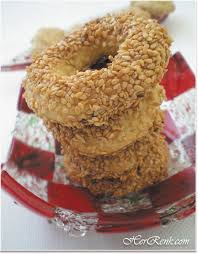
Yemek: simit